Empathy Museum

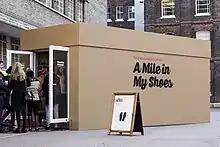
Empathy Museum's A Mile in My Shoes at The Migration Museum in London, 2018.

"A Mile in My Shoes" is a travelling "shoe shop" with over 350 pairs of shoes and audio stories collected by Empathy Museum. Visitors are invited to walk a mile in someone else's shoes by temporarily exchanging their footwear for a pair in the museum's collection. While walking, visitors listen to a story about the shoe owner's life through a pair of headphones.